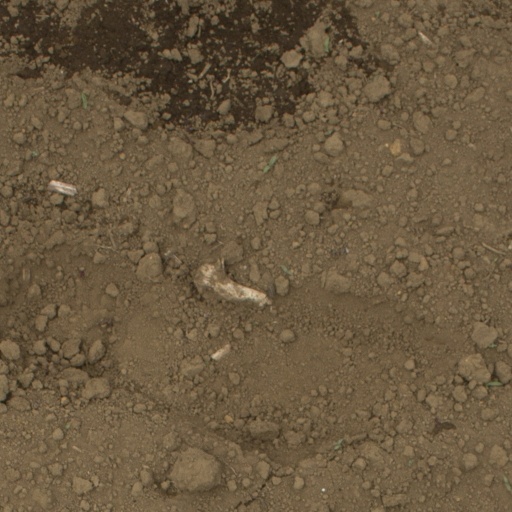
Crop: Jerusalem artichoke